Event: Nepal Earthquake
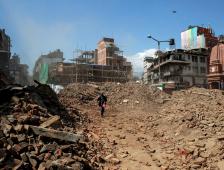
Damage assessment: damage